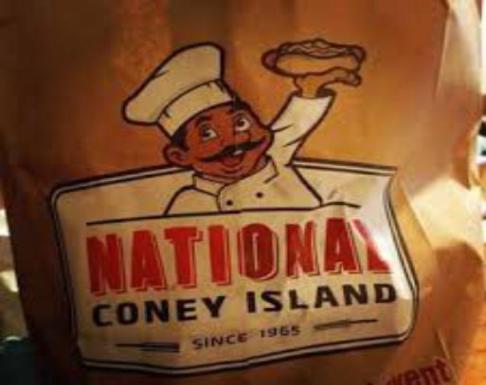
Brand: national coney island
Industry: Food